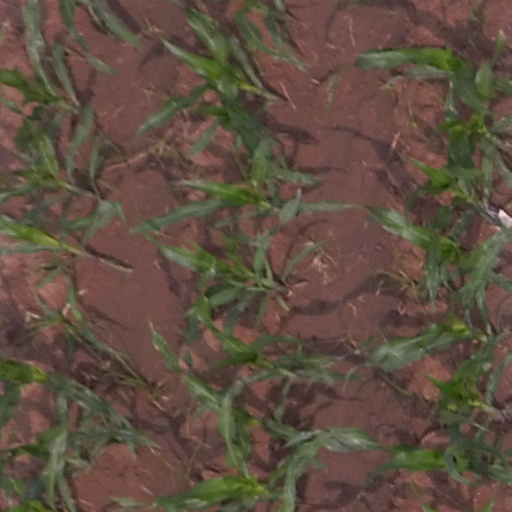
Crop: maize; corn